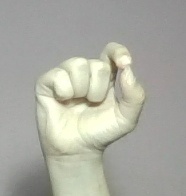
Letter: fa